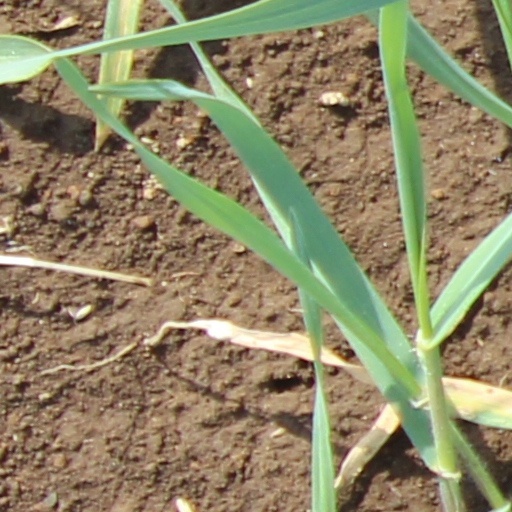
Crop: wheat